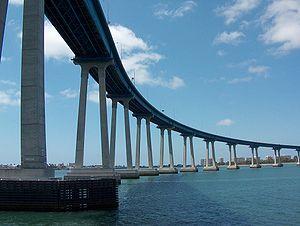
Le San Diego-Coronado Bridge, localement appelé Coronado Bridge, est un pont à poutres en béton précontraint franchissant la baie de San Diego aux États-Unis, qui relie San Diego et la ville de Coronado, en Californie. Ce pont fait partie de la State Route 75.